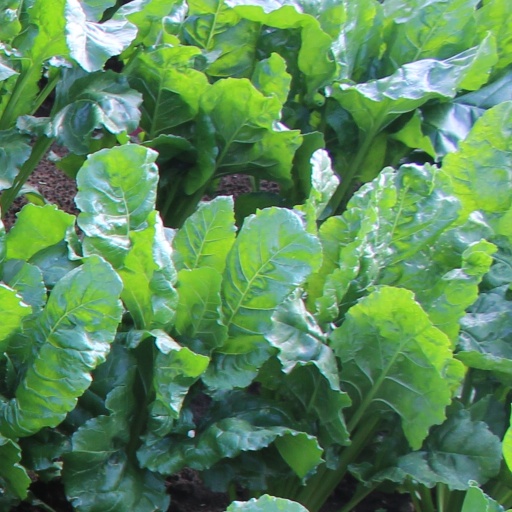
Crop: sugar beet